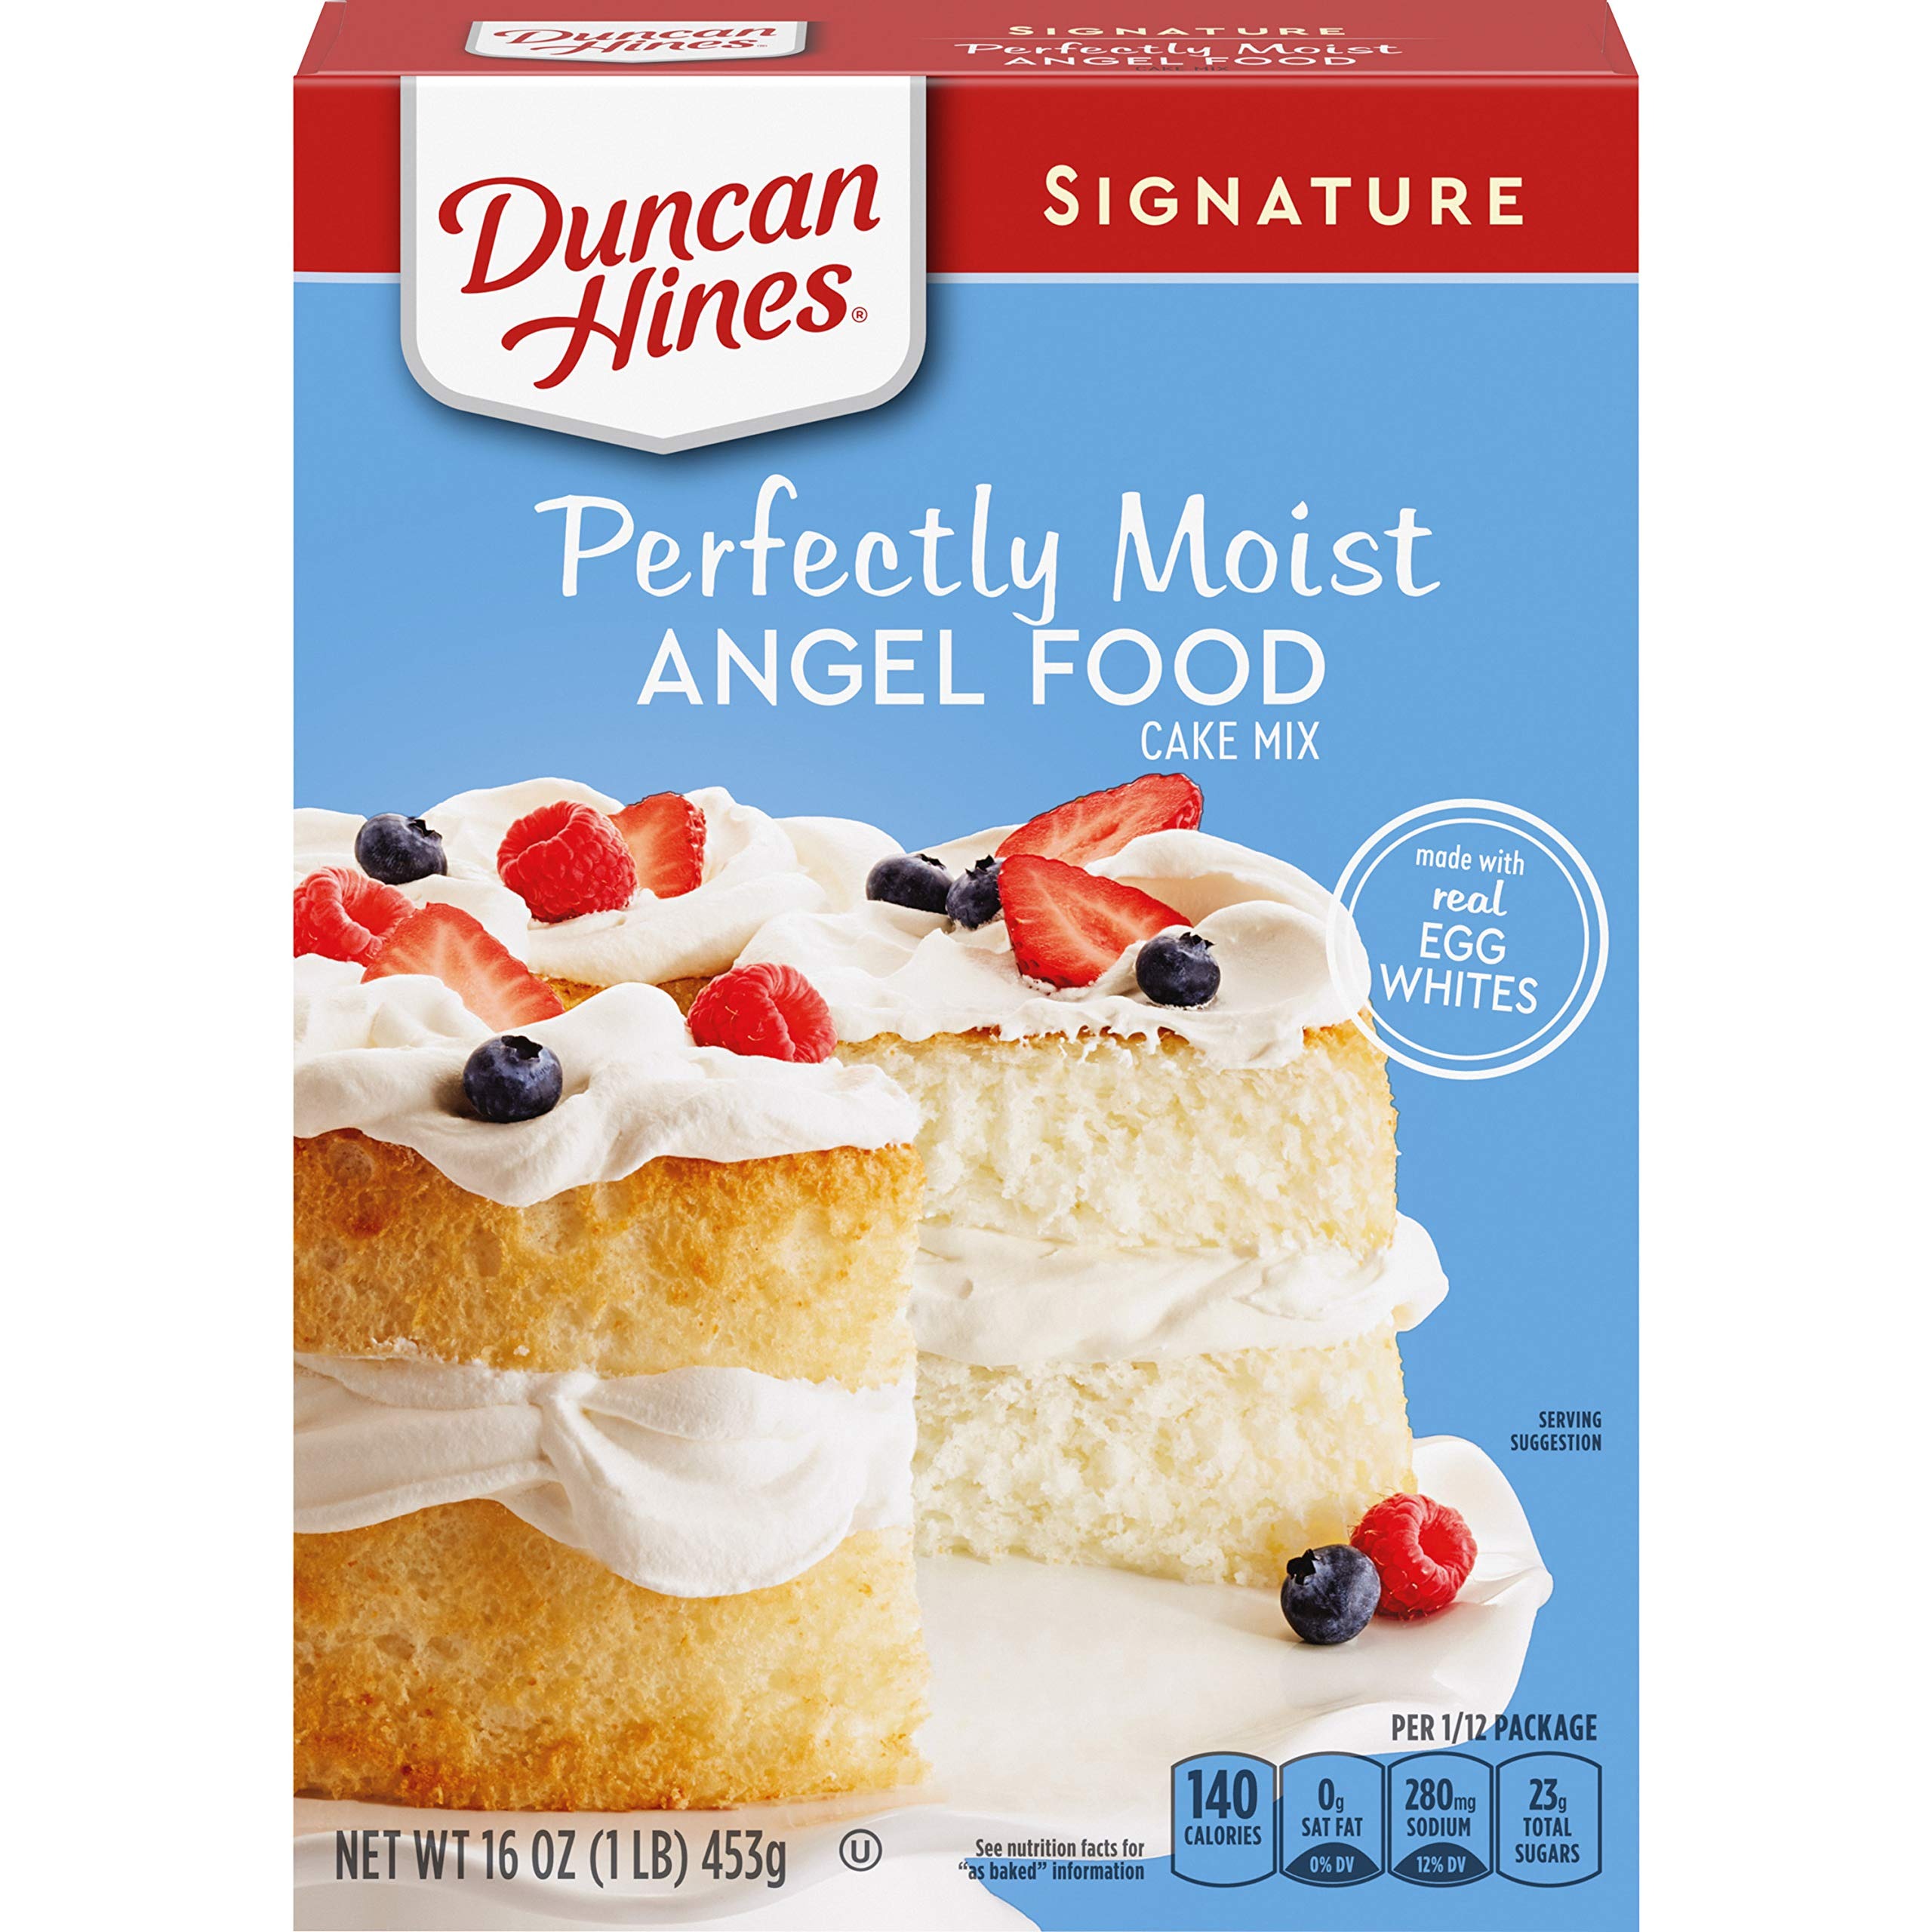
Item Name: Duncan Hines Signature Perfectly Moist Angel Food Cake Mix, 16 OZ
Bullet Point 1: One 16 oz box of Duncan Hines Signature Perfectly Moist Angel Food Cake Mix
Bullet Point 2: Made with real egg whites for rich flavor and an airy texture
Bullet Point 3: Bake an angel food cake for everyday dessert
Bullet Point 4: Fills a 10 inch tube pan
Bullet Point 5: Just add water to the boxed cake mix for simple prep
Value: 16.0
Unit: Ounce

Price: 7.24